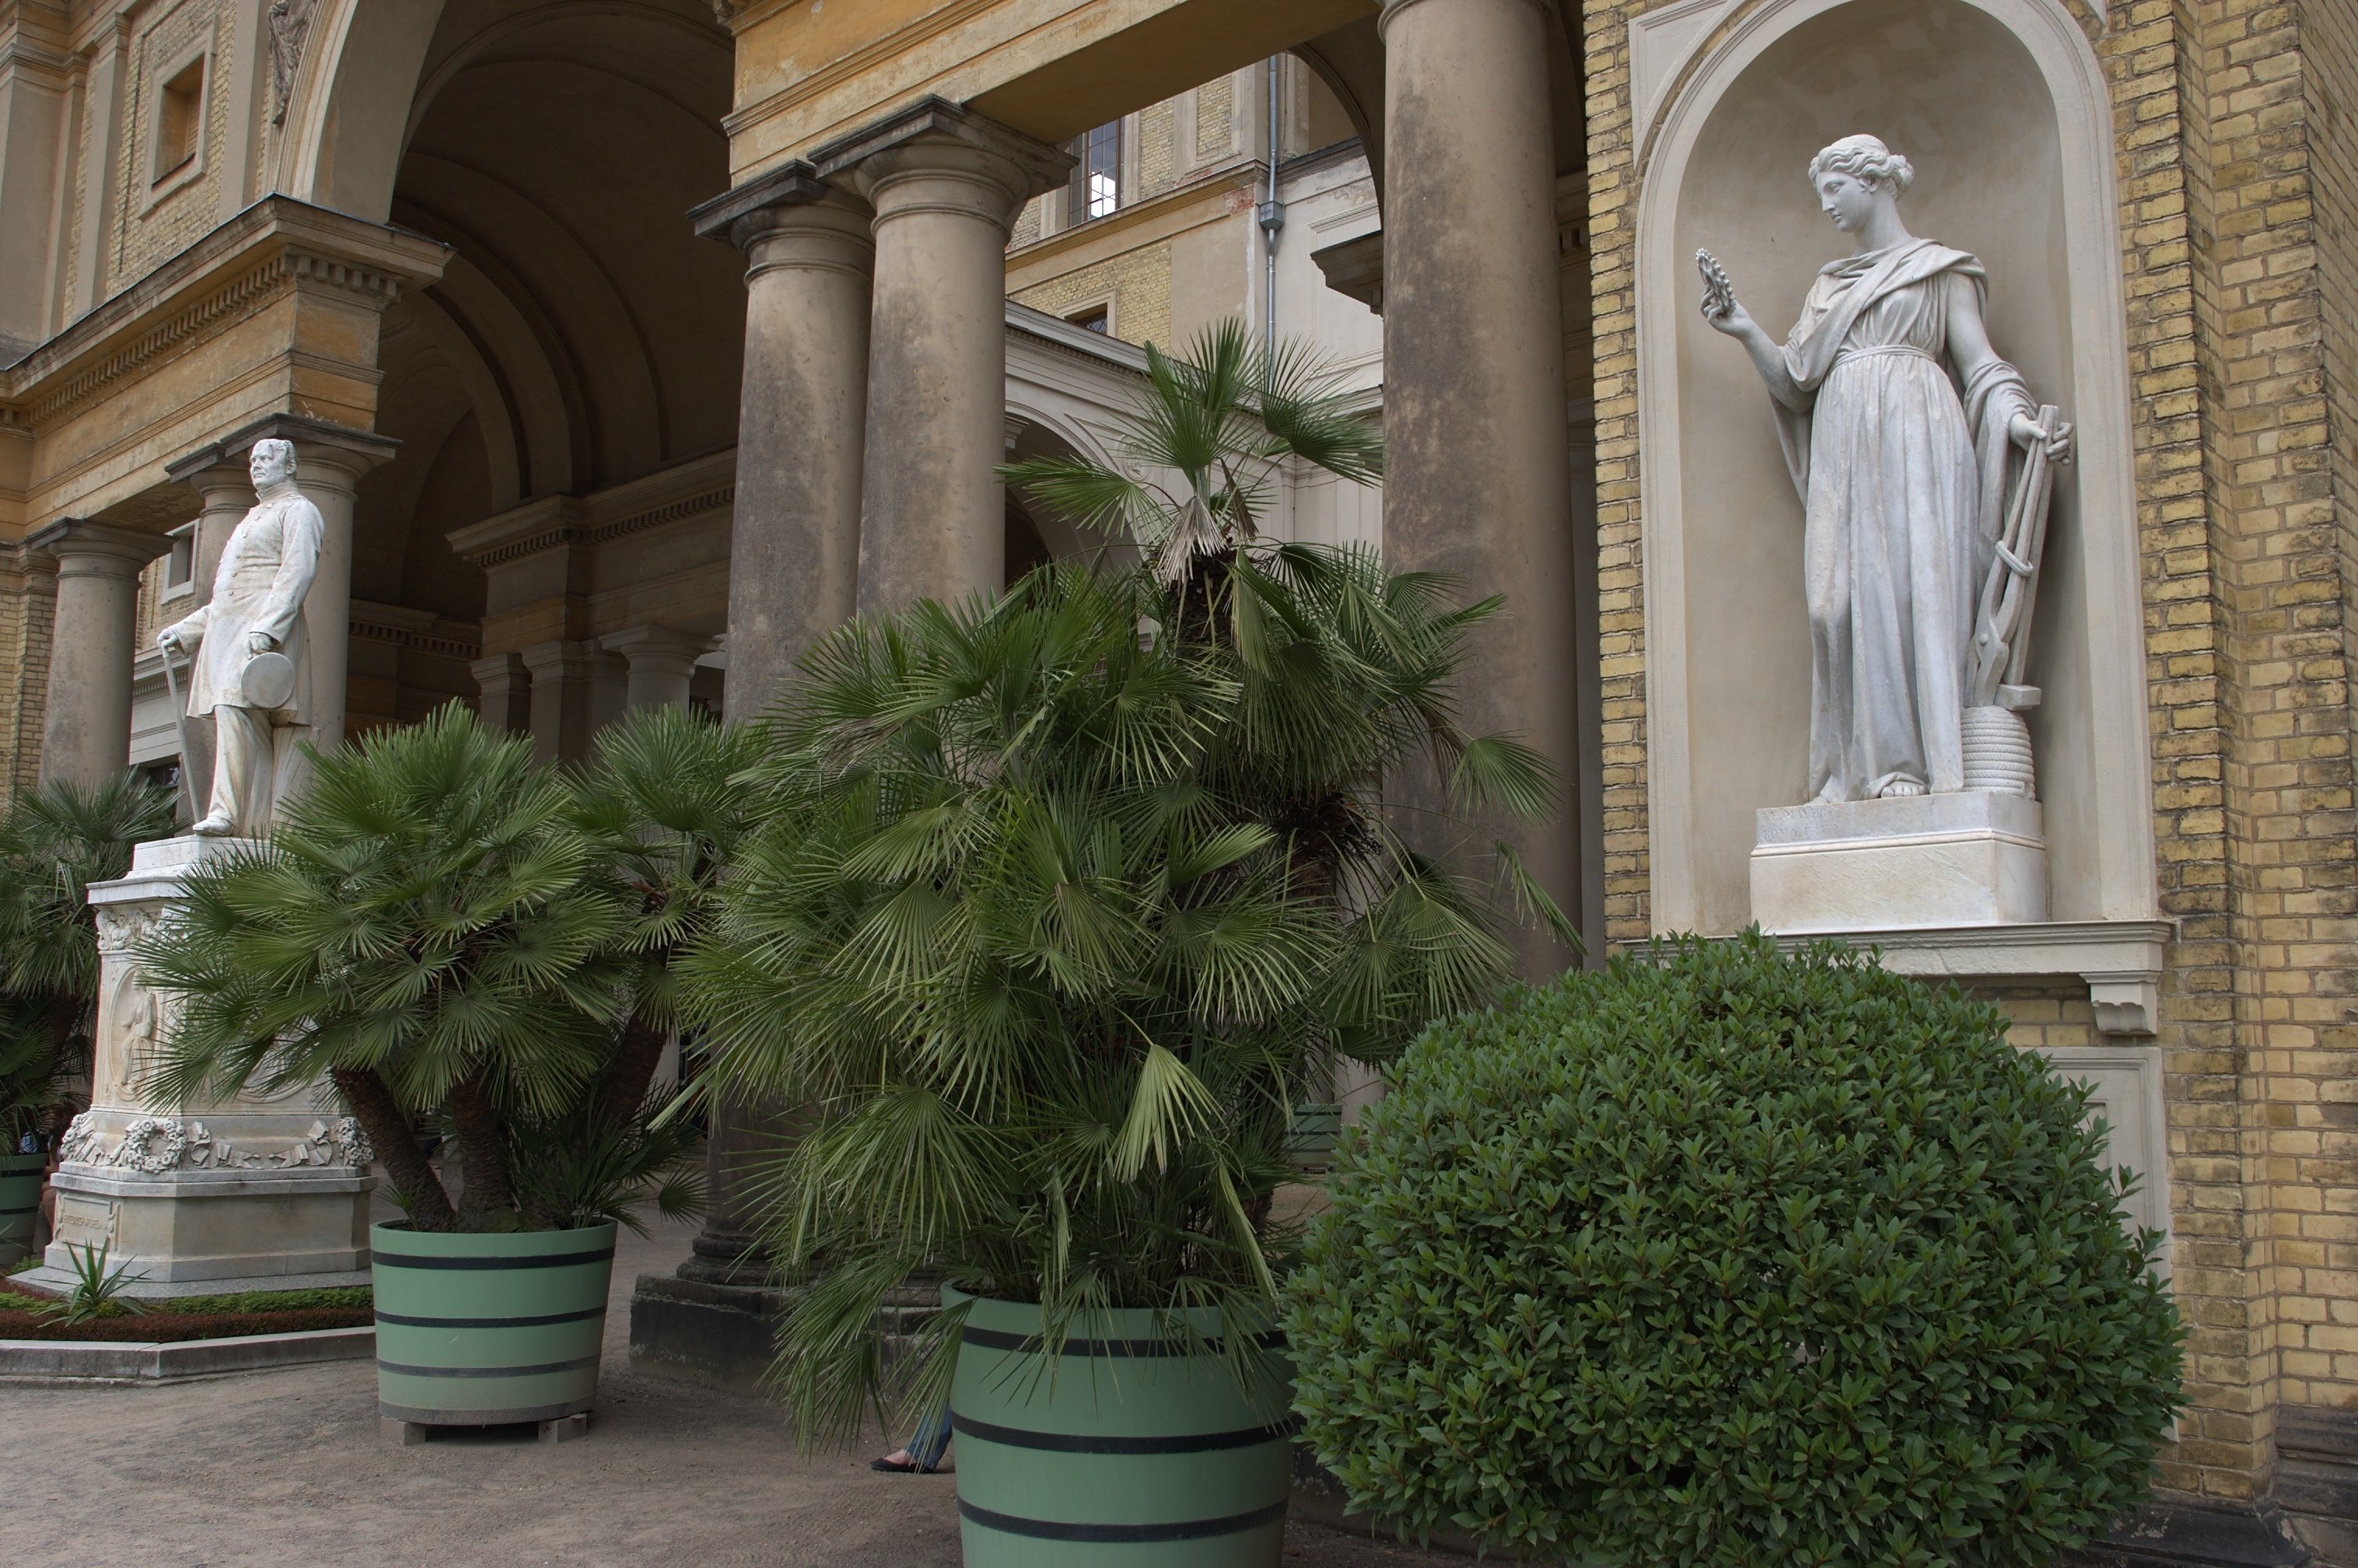
tree, 2011, courtyard, rawtherapee, germany, deutschland, pentax, 20mm, potsdam, brandenburg, lenstagged, steffenzahn, k100d, justpentax, iamflickr, cosina, voigtlander, cosinavoigtlnder, skopar, colorskopar, cv20, colorskopar20mmf35slii, 20mmf35slii, voigtlander20mm, cv2035, skopar20mmf35, voigtlnder20mmf35